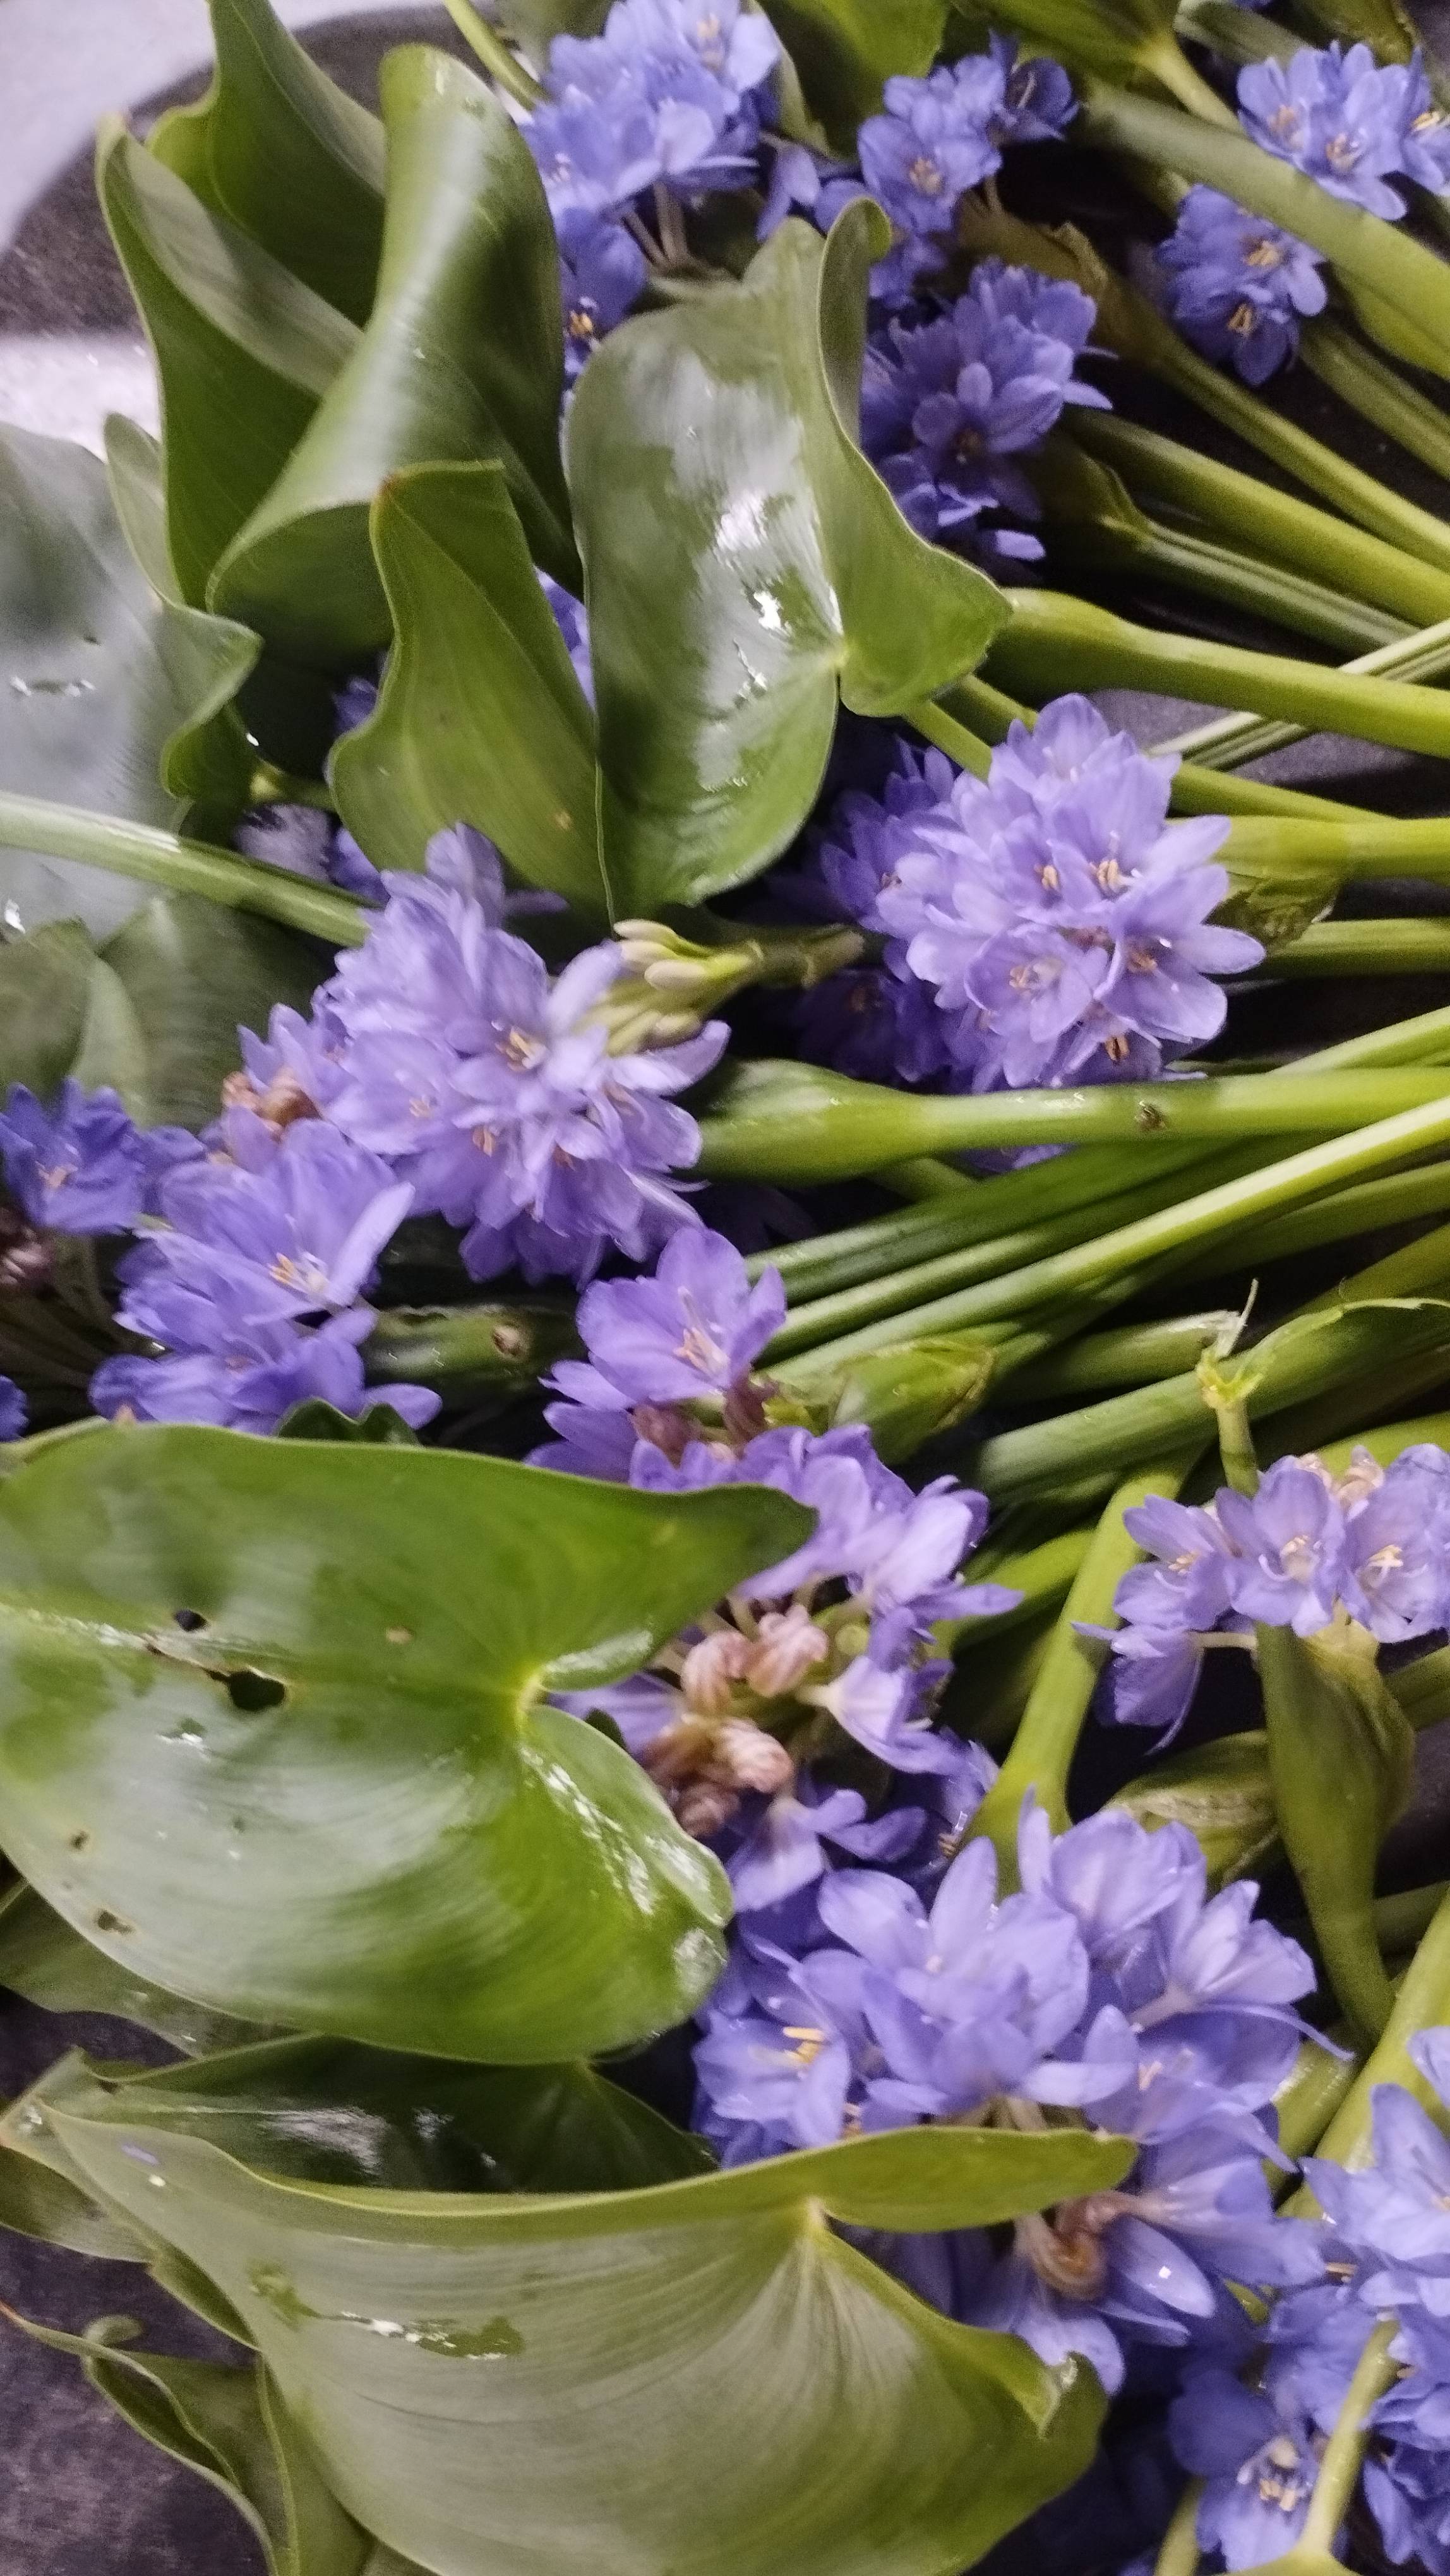
Species: Heartleaf False Pickerelweed (Monochoria korsakowii)